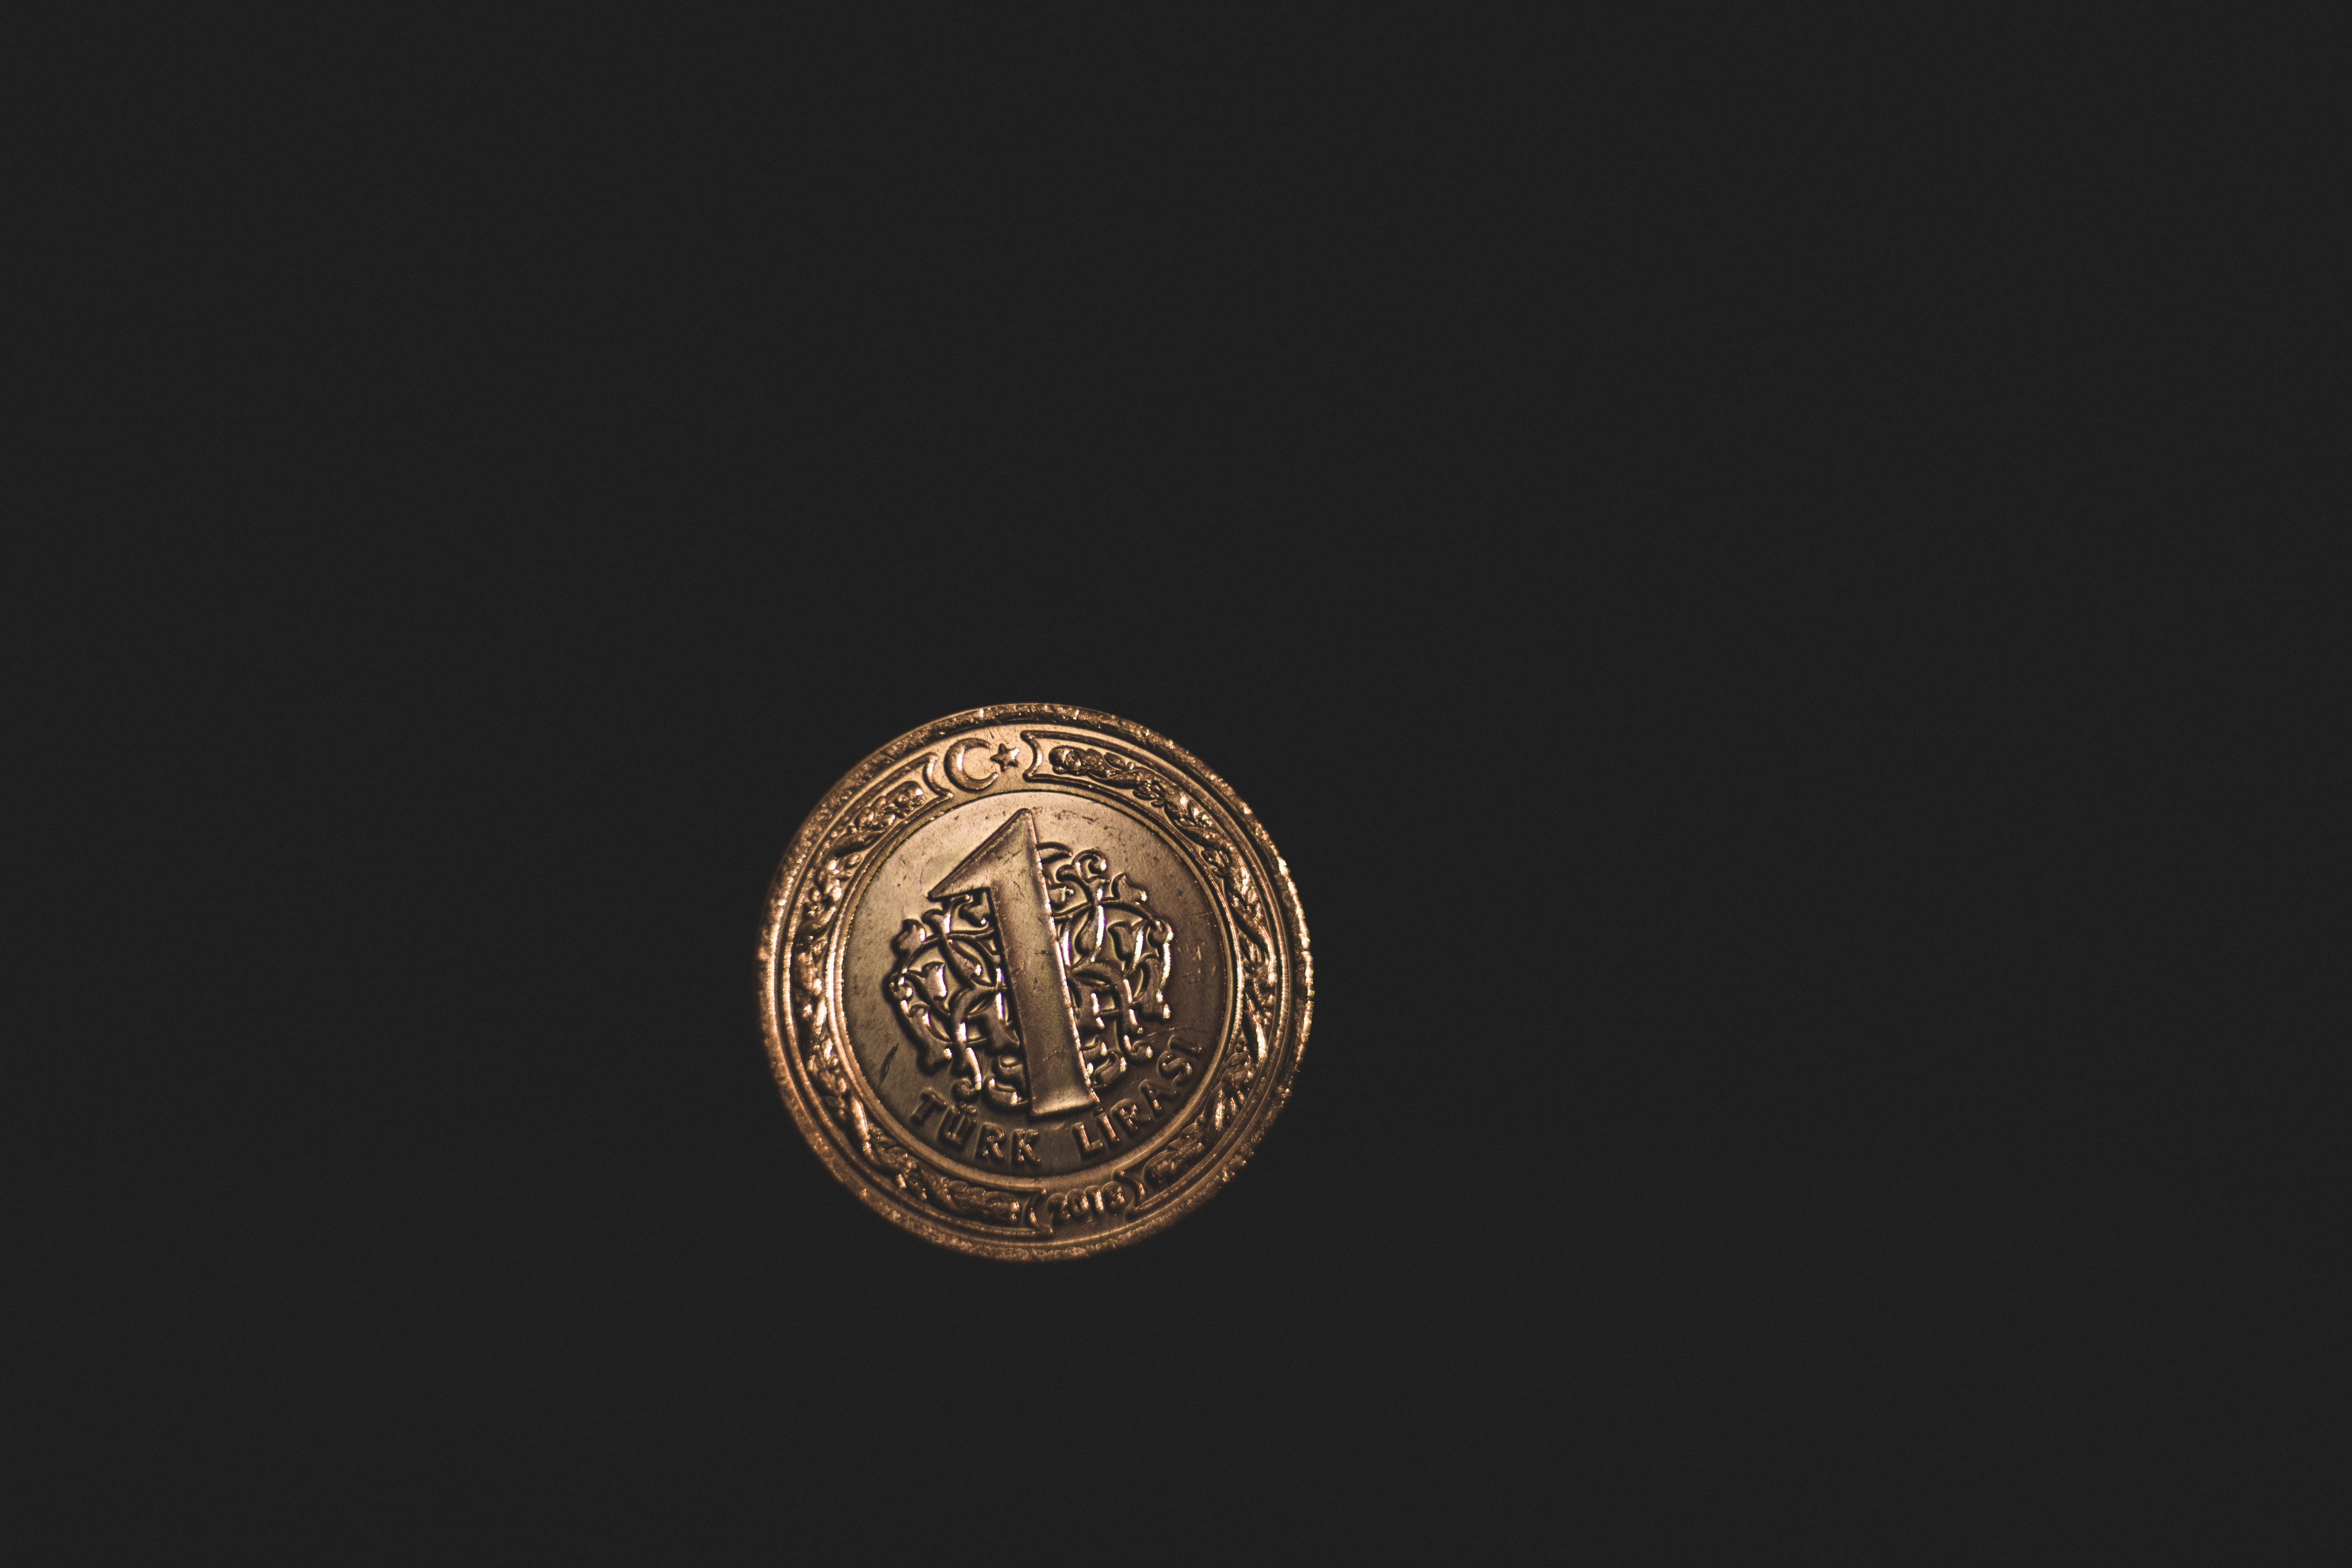
coin, money, currency, metal, stock photography, history, bronze, gold